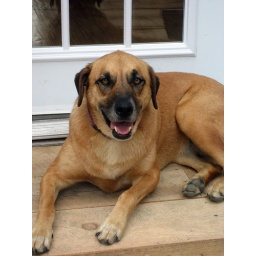
A dog lies in front of the door to the shop at Mountain Farm in Burnsville, NC.